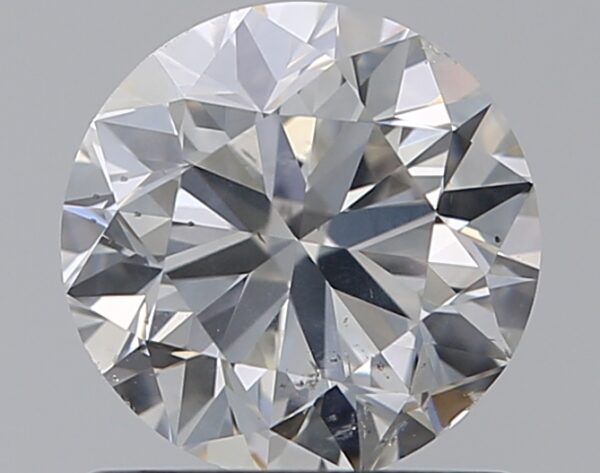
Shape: round
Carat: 0.9
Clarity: SI2
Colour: H
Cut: VG
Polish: EX
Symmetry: GD
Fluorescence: F
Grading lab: GIA
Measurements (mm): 5.99 x 6.05 x 3.84